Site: brandenburg
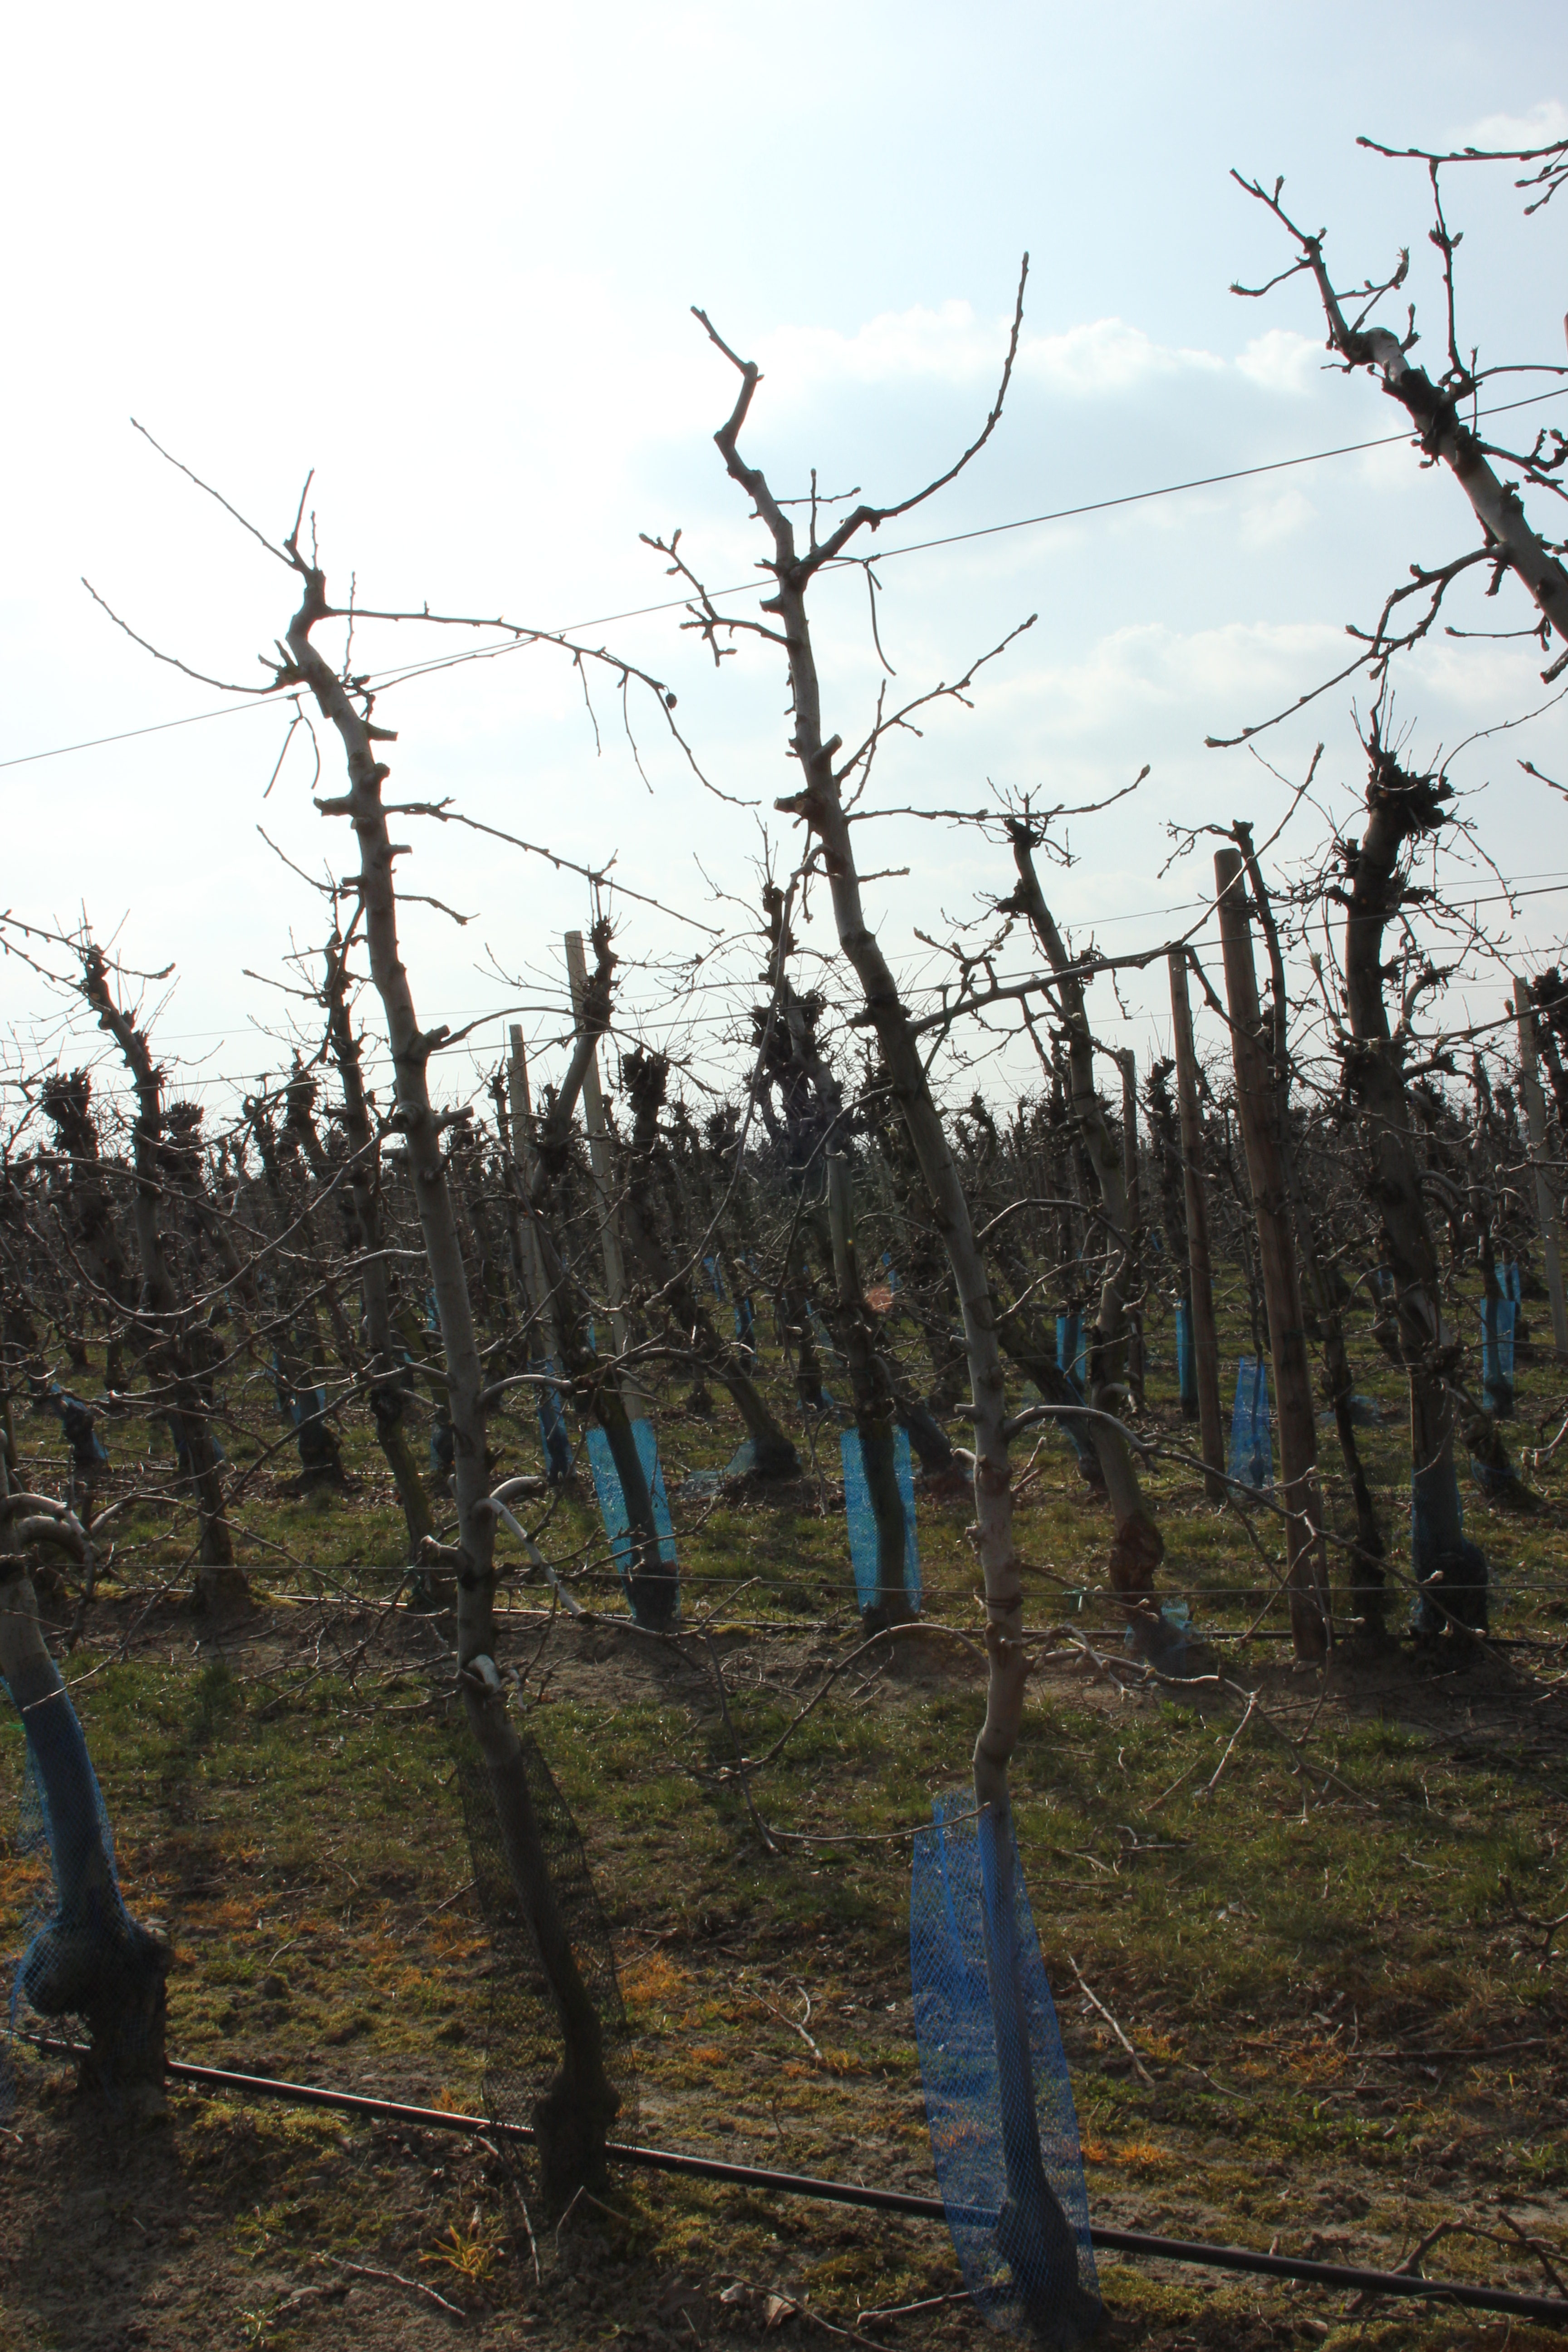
Growth stage (BBCH 03): Bud development